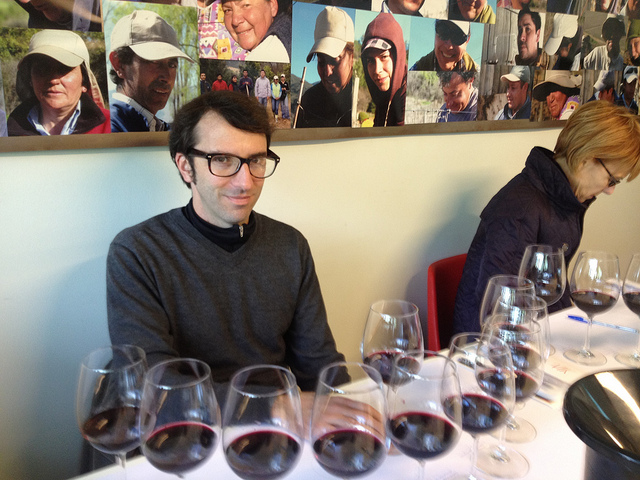
user: Given an image and a question. Answer the question in a short answer. Question: What is this man's profession? Short Answer:
assistant: sommelier